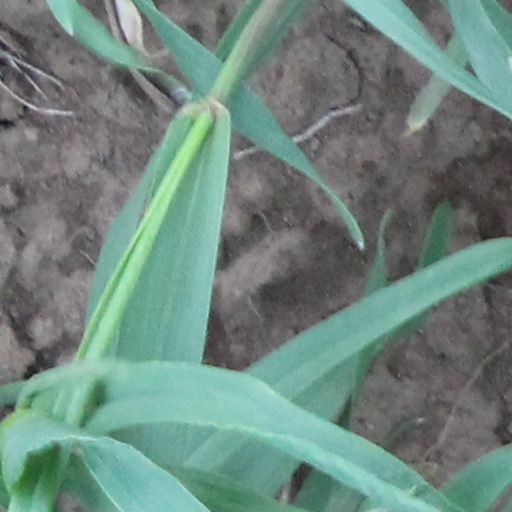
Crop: wheat